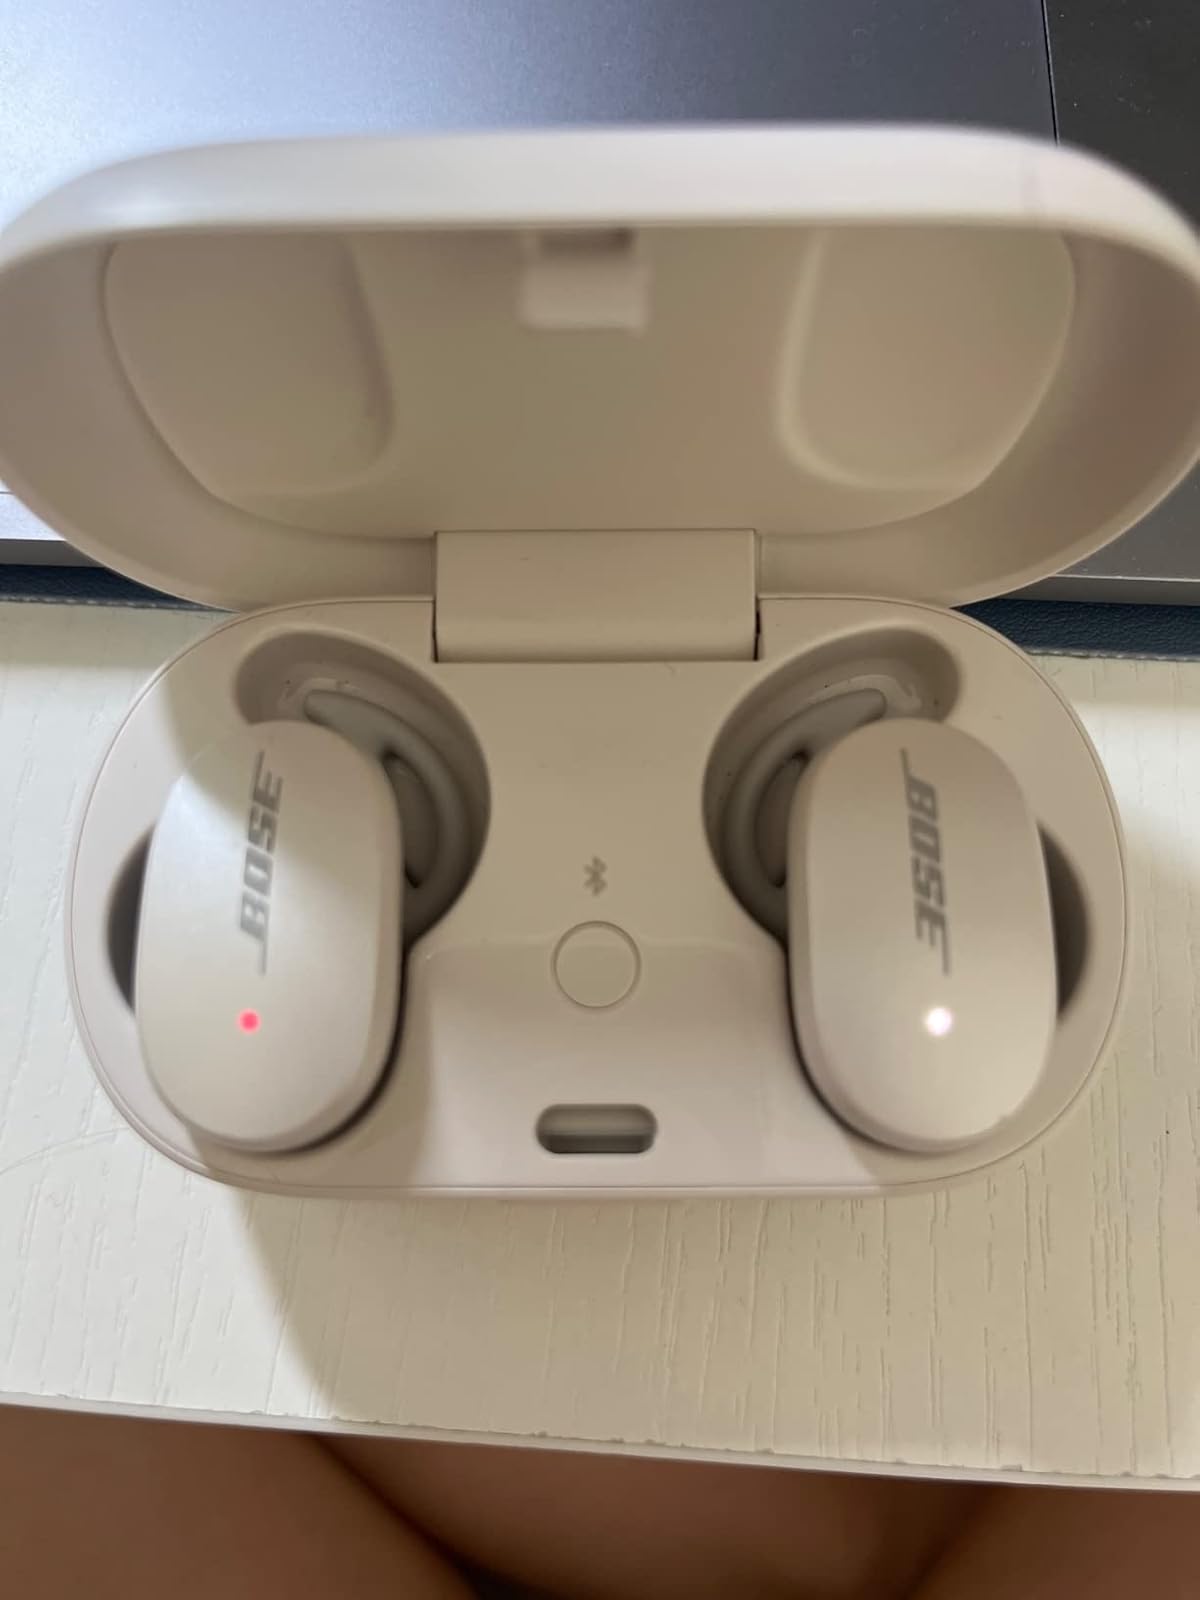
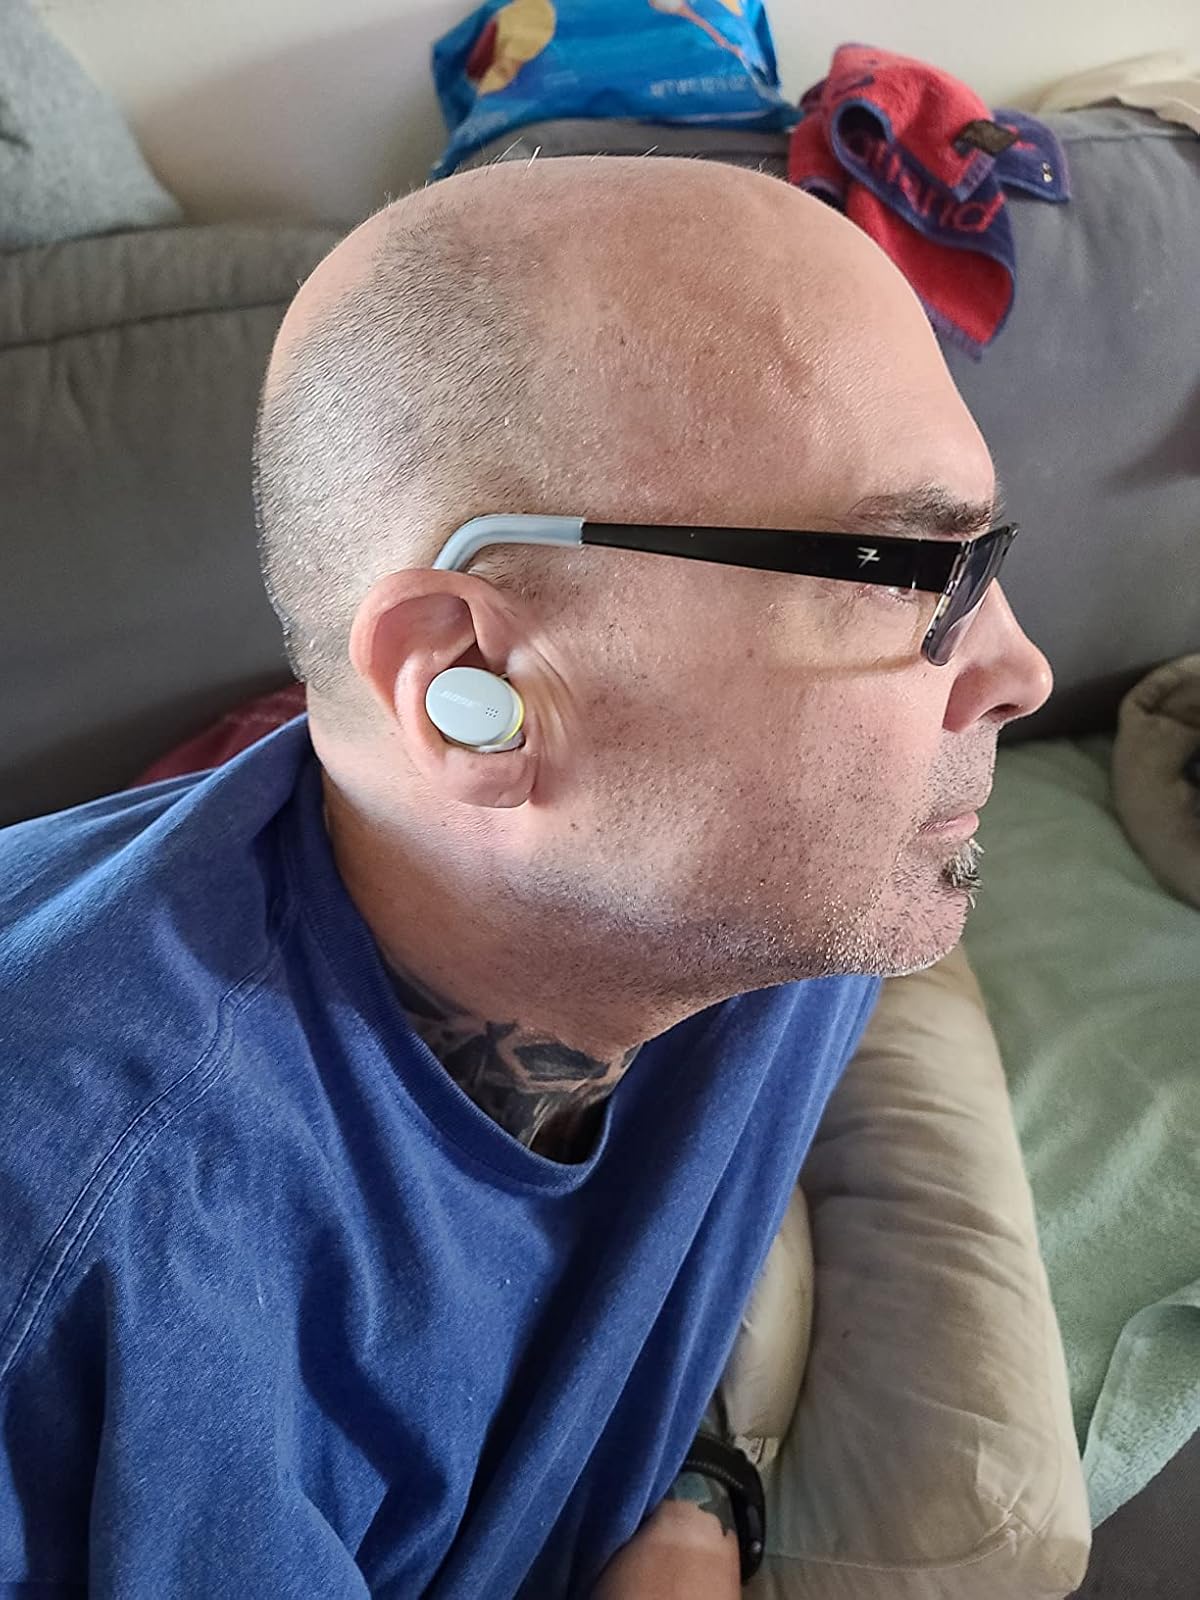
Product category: earbuds
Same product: no